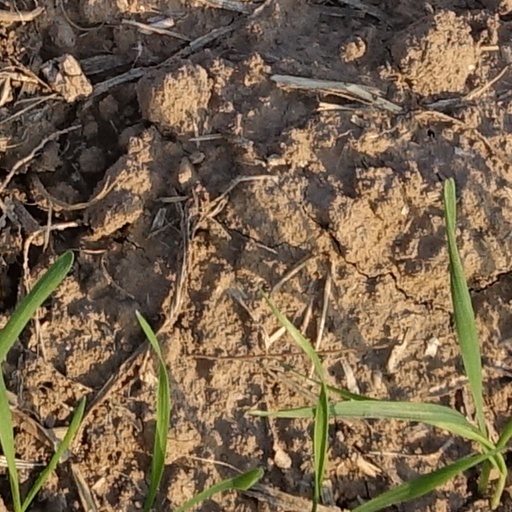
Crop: wheat